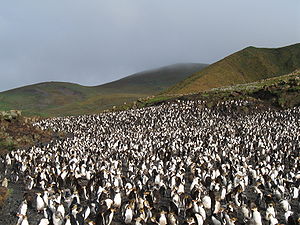
Macquarieøen
Ynglekoloni med Hvidkindet pingvin på Macquarieøen
Macquarieøen er en ø i Sydishavet, omtrent halvvejs mellem Australien og Antarktis. Den er del af delstaten Tasmanien i Australien.